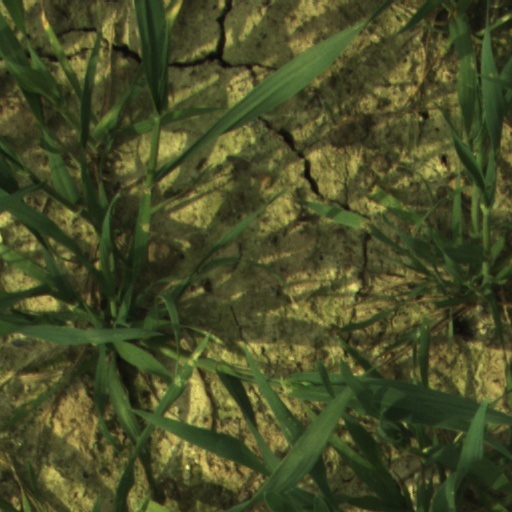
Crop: wheat